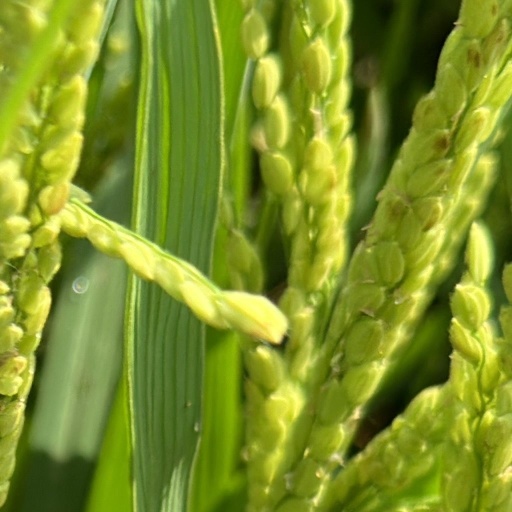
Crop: rice